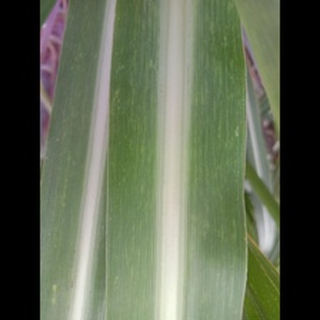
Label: sugarcane_mosaic